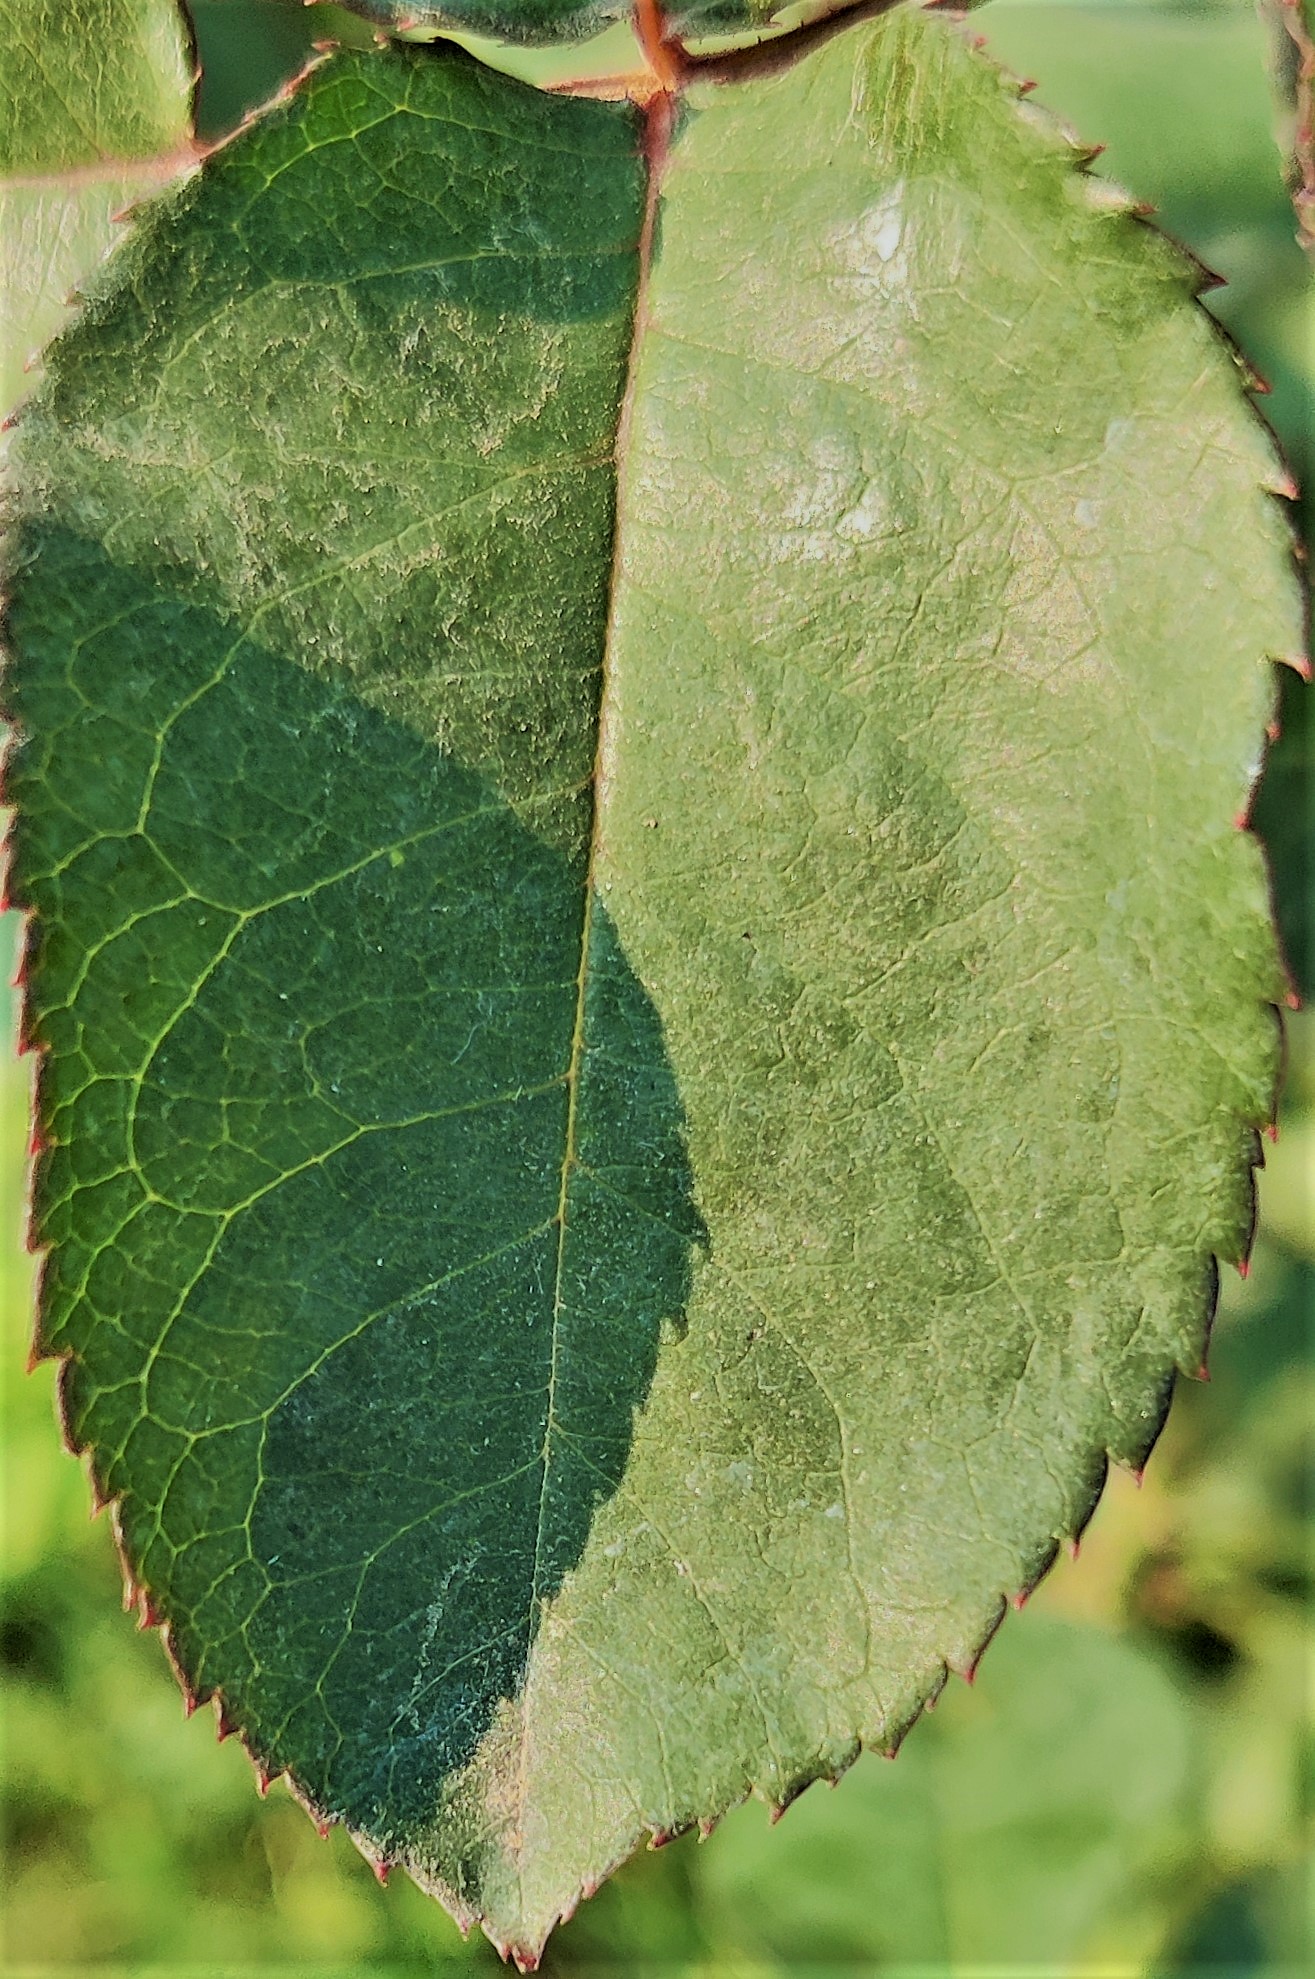
Label: Fresh Leaf